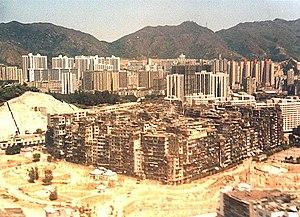
La citadelle de Kowloon, dans la péninsule de Kowloon, était une enclave chinoise au milieu de la colonie de Hong Kong, jusqu'à sa démolition au début des années 1990. Un parc lui a succédé. Le lieu était célèbre pour sa densité exceptionnelle de population et du bâti, qui laissait à peine pénétrer la lumière.